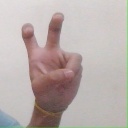
अक्षर: ई